Andreas Hartmann

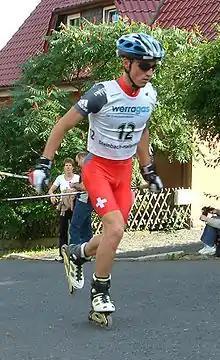
Andy hartmann

Andreas Hartmann (born 29 January 1980) was a Swiss Nordic combined skier who competed from 1997 to 2006. Competing in two Winter Olympics, he had his best overall finish of seventh in the 4 x 5 km team event at Nagano in 1998 and eighth in the 7.5 km sprint event at Salt Lake City in 2002.